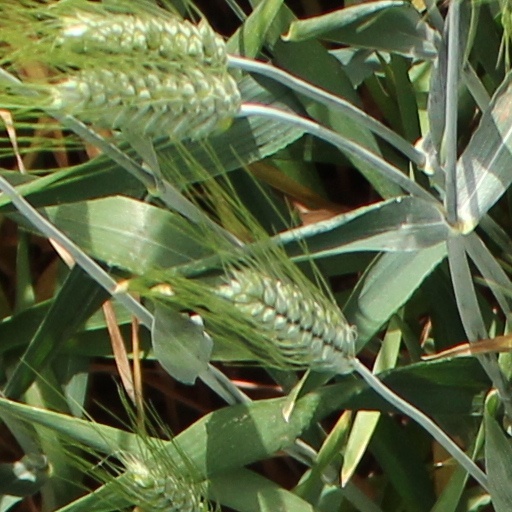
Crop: wheat